Catopsbaatar

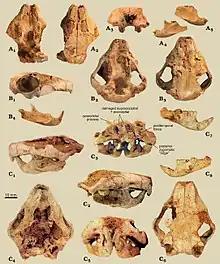
Three skulls with jaws (A and B were collected in 1975, C in 1999), showing differences in size related to their individual ages.

Kielan-Jaworowska and American palaeontologist Robert E. Sloan considered the genus "Djadochtatherium" a junior synonym of "Catopsalis", and created the new combination "C. catopsaloides" in 1979. American palaeontologists Nancy B. Simmons and Miao Desui conducted a 1986 cladistic analysis which indicated that "Catopsalis" was a paraphyletic taxon (an unnatural grouping of species), and "C. catopsaloides" required its own generic name. Kielan-Jaworowska followed Simmons and Miao's suggestion, moving "C. catopsaloides" to its own monotypic genus in 1994, "Catopsbaatar". The word "catops" is derived from the Greek "katoptos" ("visible" or "evident"); "baatar" is Mongolian for "hero", and the name refers to "Catopsbaatar"'s similarity to the genus "Catopsalis" (as is the case for the specific name). The name "Catopsalis" itself consists of the Greek words for "visible" and "cutting shears" ("psalis"). The word "baatar" is used as a suffix in the names of many multituberculate genera, and alludes to the Mongolian capital Ulaanbaatar, which itself means "red hero".